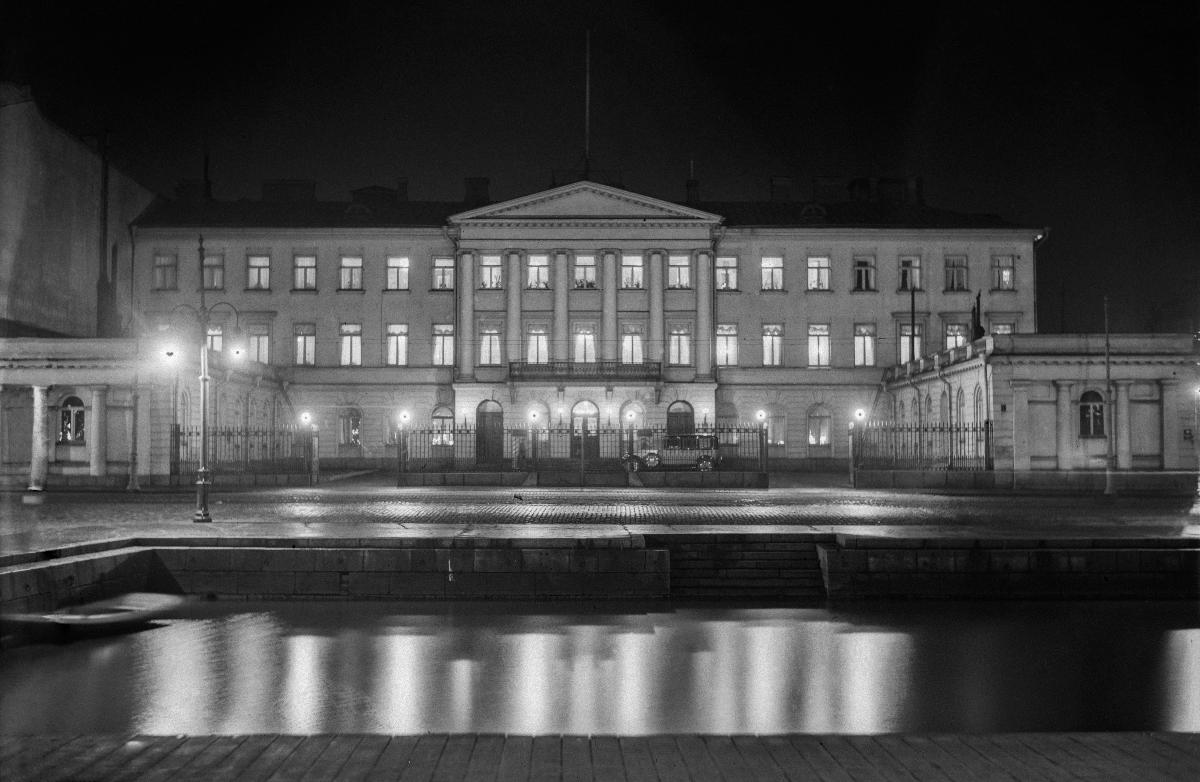
Helsinki yövalaistuksessa
Helsingfors i nattljus; Helsinki in night lights
sisällön kuvaus: Helsinkiä yövaloissa 28.11.1929. Presidentinlinna. content description: Helsinki in night lights 28.11.1929. The Presidential Palace. innehållsbeskrivning: Helsingfors i nattljus 28.11.1929. Presidentens slott.
Kuvaaja: Sundström, Hugo, kuvaaja
Vuosi: 1929
Paikka: Suomi, Uusimaa, Helsinki; Suomi
Aiheet: kaupungit; yö; valo; valaistus; rakennukset; HBL; towns and cities; light (electromagnetic radiation); lighting; cities; city; landscape; view; night; lights; architecture; buildings; städer; ljus; belysning; stadsvy; stad; lampljus; arkitektur; byggnader